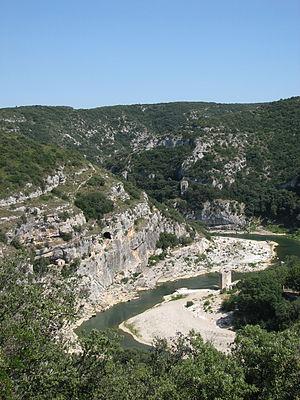
La baume Latrone est un site préhistorique situé dans la commune de Sainte-Anastasie, dans le Gard. La grotte recèle entre autres des dessins de mammouths et d'un félin datant du Paléolithique supérieur. L'étude stylistique suggérait un âge très ancien. La datation par le carbone 14 a donné un âge calibré de 37 464 ans avant le présent. Les représentations de la grotte figurent ainsi parmi les plus anciennes actuellement connues en Europe, aux côtés de celles de la grotte Chauvet.